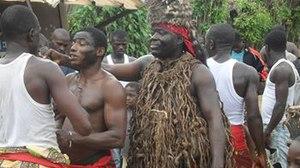
Danse guerrière à Ahoutoué: Septembre 2014
L'attié est une langue kwa parlée par les Attiés au sud de la Côte d'Ivoire.
Ahoutoué est un village de la ville d'Alépé Côte d'Ivoire situé à 28,9 km au nord-est de la capitale économique du pays, Abidjan. Sa population est en grande partie issue du peuple Attié.